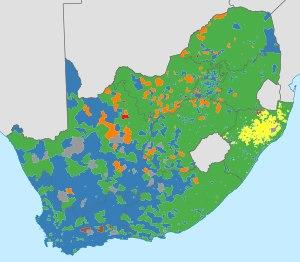
Le Front de la liberté plus est un parti politique d'Afrique du Sud créé en 1994 par le général Constand Viljoen lors des premières élections multiraciales. De mai 2009 à mai 2014, le Front de la liberté a été représenté au sein du gouvernement sud-africain, dirigé par Jacob Zuma, avec la présence de Pieter Mulder en tant que vice-ministre de l'agriculture et des forêts.